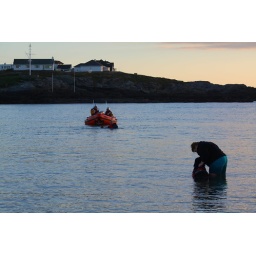
A New Foundland female dog being trained to work in the water, alongside Trearddur Bay RNLI